Liu Bei

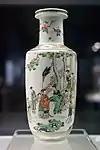
"Famille verte" vase with design of Liu Bei's marriage story, Qing dynasty.

In the August 221, Liu Bei personally led an army to attack Sun Quan to avenge Guan Yu and retake his lost territories in Jing Province, while leaving Zhuge Liang in charge of state affairs in Chengdu. Sun Quan sent a letter seeking for peace, but Liu Bei refused. Even though Zhang Fei was murdered by his subordinates during the onset of the battle, Liu Bei was still able to achieve initial victories against the Sun commandants stationed at Wu and Zigui until Lu Xun, the frontline commander of Sun Quan's forces, ordered a retreat to Yiling. Lu Xun held his position there and refused to engage the invaders.